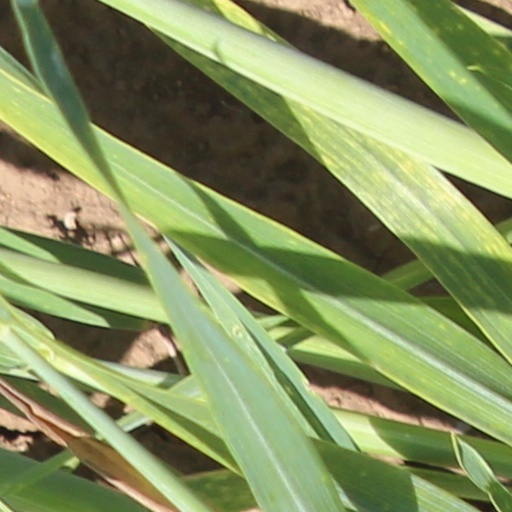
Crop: wheat